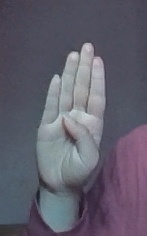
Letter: kaaf